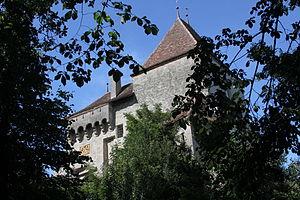
Château Baillival, Le Château 1, Surpierre
Cette liste présente les biens culturels d'importance nationale dans le canton de Fribourg. Cette liste correspond à l'édition 2009 de l'Inventaire Suisse des biens culturels d'importance nationale pour le canton de Fribourg. Il est trié par commune et inclus : 205 bâtiments séparés, 14 collections, 18 sites archéologiques et un cas particulier.